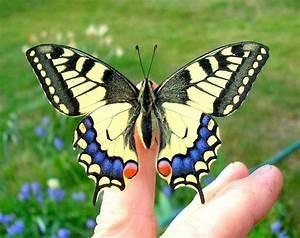
butterfly